Rene Claudel Mugenzi

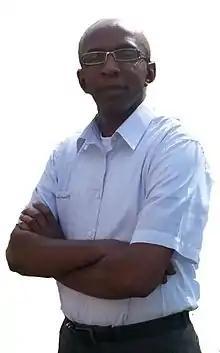
Rene Mugenzi in April 2015

Rene Claudel Mugenzi (born 13 April 1976) is a British author, community and social development practitioner, human rights activist, community organiser, Astrophysicist and politician.